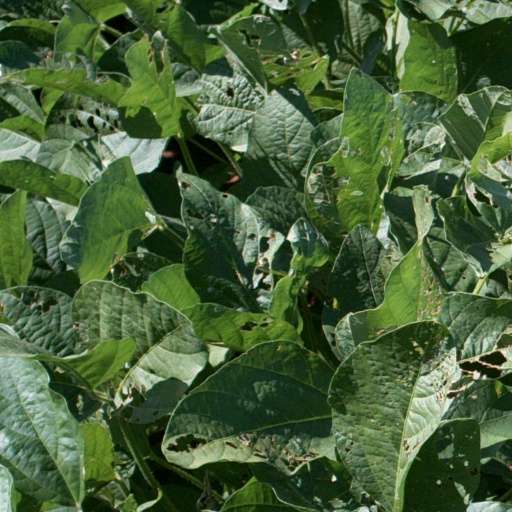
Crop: soybean